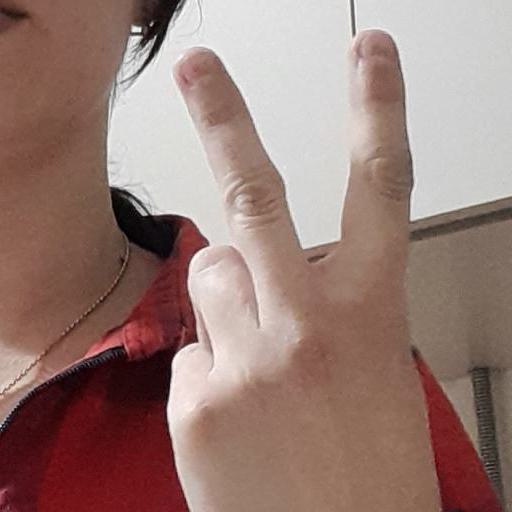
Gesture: peace_inverted